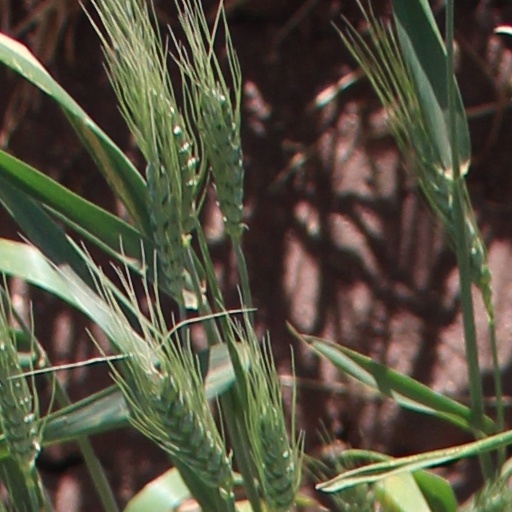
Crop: wheat